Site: brandenburg
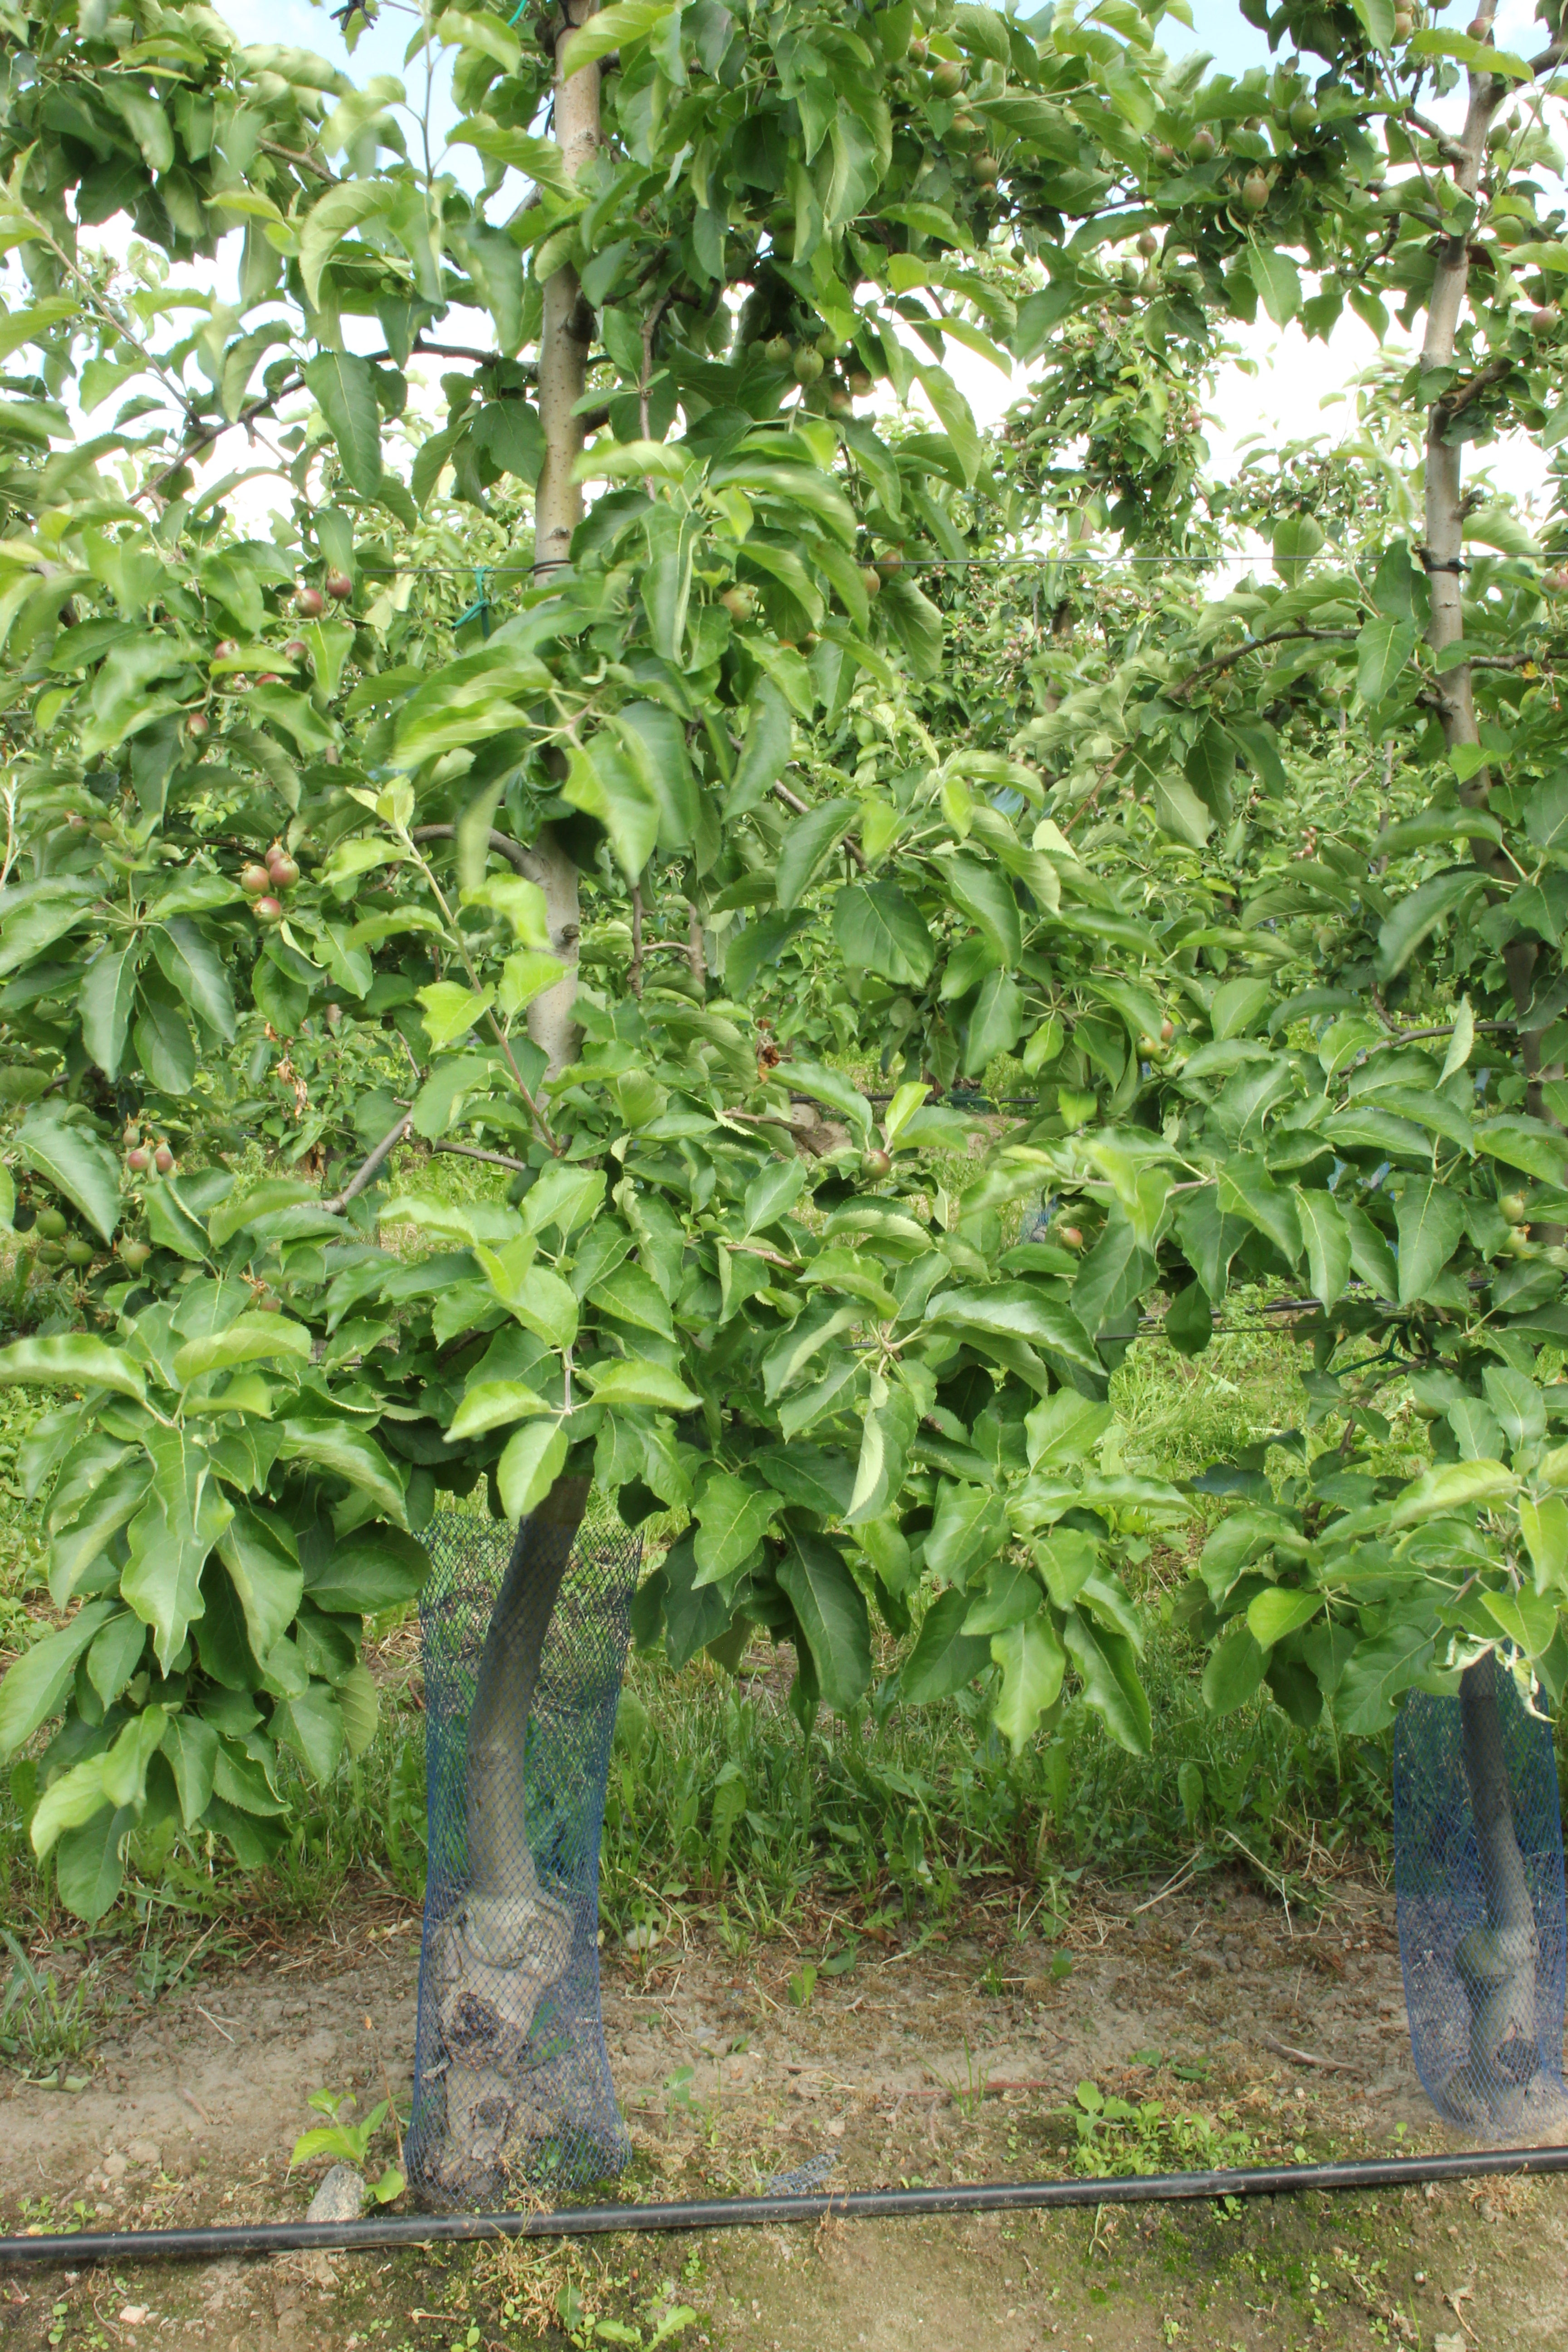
Growth stage (BBCH 72): Development of fruit